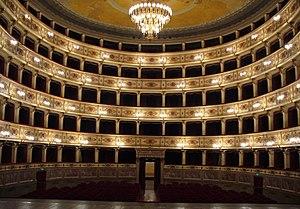
Fermo est une ville italienne d'environ 36 900 habitants, chef-lieu de la province de Fermo, dans la région Marches, en Italie centrale. La ville, siège archiépiscopal, se trouve à environ 6 km de la mer Adriatique.
Giuseppe Giordani dit Giordanello, né à Naples le 19 décembre 1751 et mort à Fermo le 4 janvier 1798, est un compositeur italien. Son frère, Tommaso Giordani est également compositeur.
Le Teatro dell'Aquila est l'opéra de la ville de Fermo, en Italie. Il est situé dans la rue Mazzini.